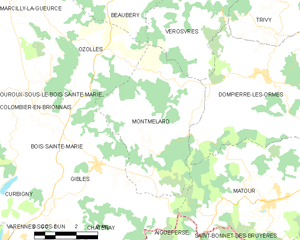
Carte des communes françaises